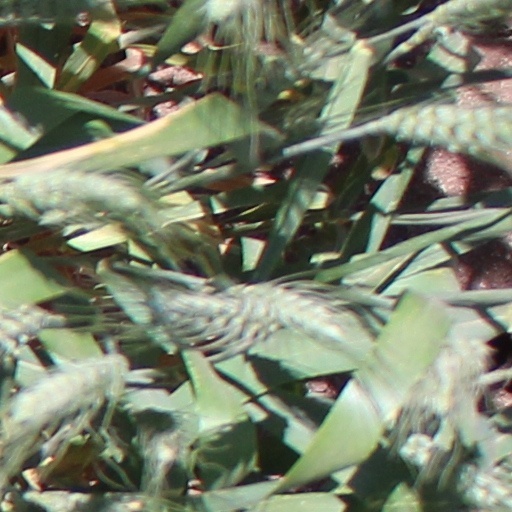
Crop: wheat